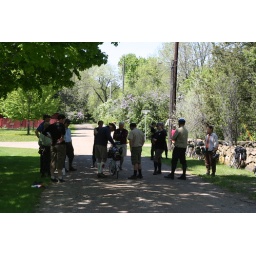
Cyclists gathered outside the stone wall in Old Frontenac